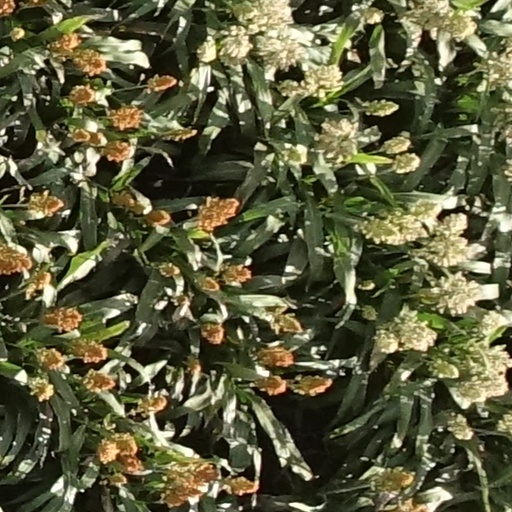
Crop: sorghum